Vaishnavism

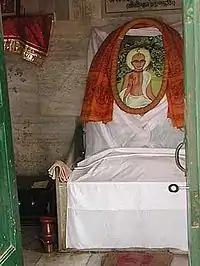
Jiva Gosvami's Bhajan Kutir at Radha-kunda. Jiva Goswamis "Sandarbhas" summarize Vedic sources of Gaudiya Vaishnava tradition's accretion of the concept Krishna to be the supreme Lord.

In the Krishnaism group of Vaishnavism traditions, such as the Nimbarka Sampradaya (the first Krishnaite Sampradaya developed by Nimbarka c. 7th century CE), Ekasarana Dharma, Gaudiya Vaishnavism, Mahanubhava, Rudra Sampradaya (Pushtimarg), Vaishnava-Sahajiya, and Warkari, devotees worship Krishna as the One Supreme form of God and source of all avatars, Svayam Bhagavan.